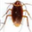
Label: cockroach